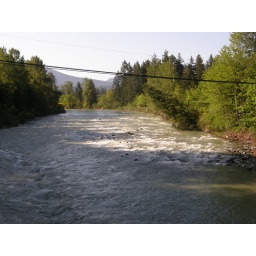
Snoqualmie river from red bridge near LIttle Si parking area.